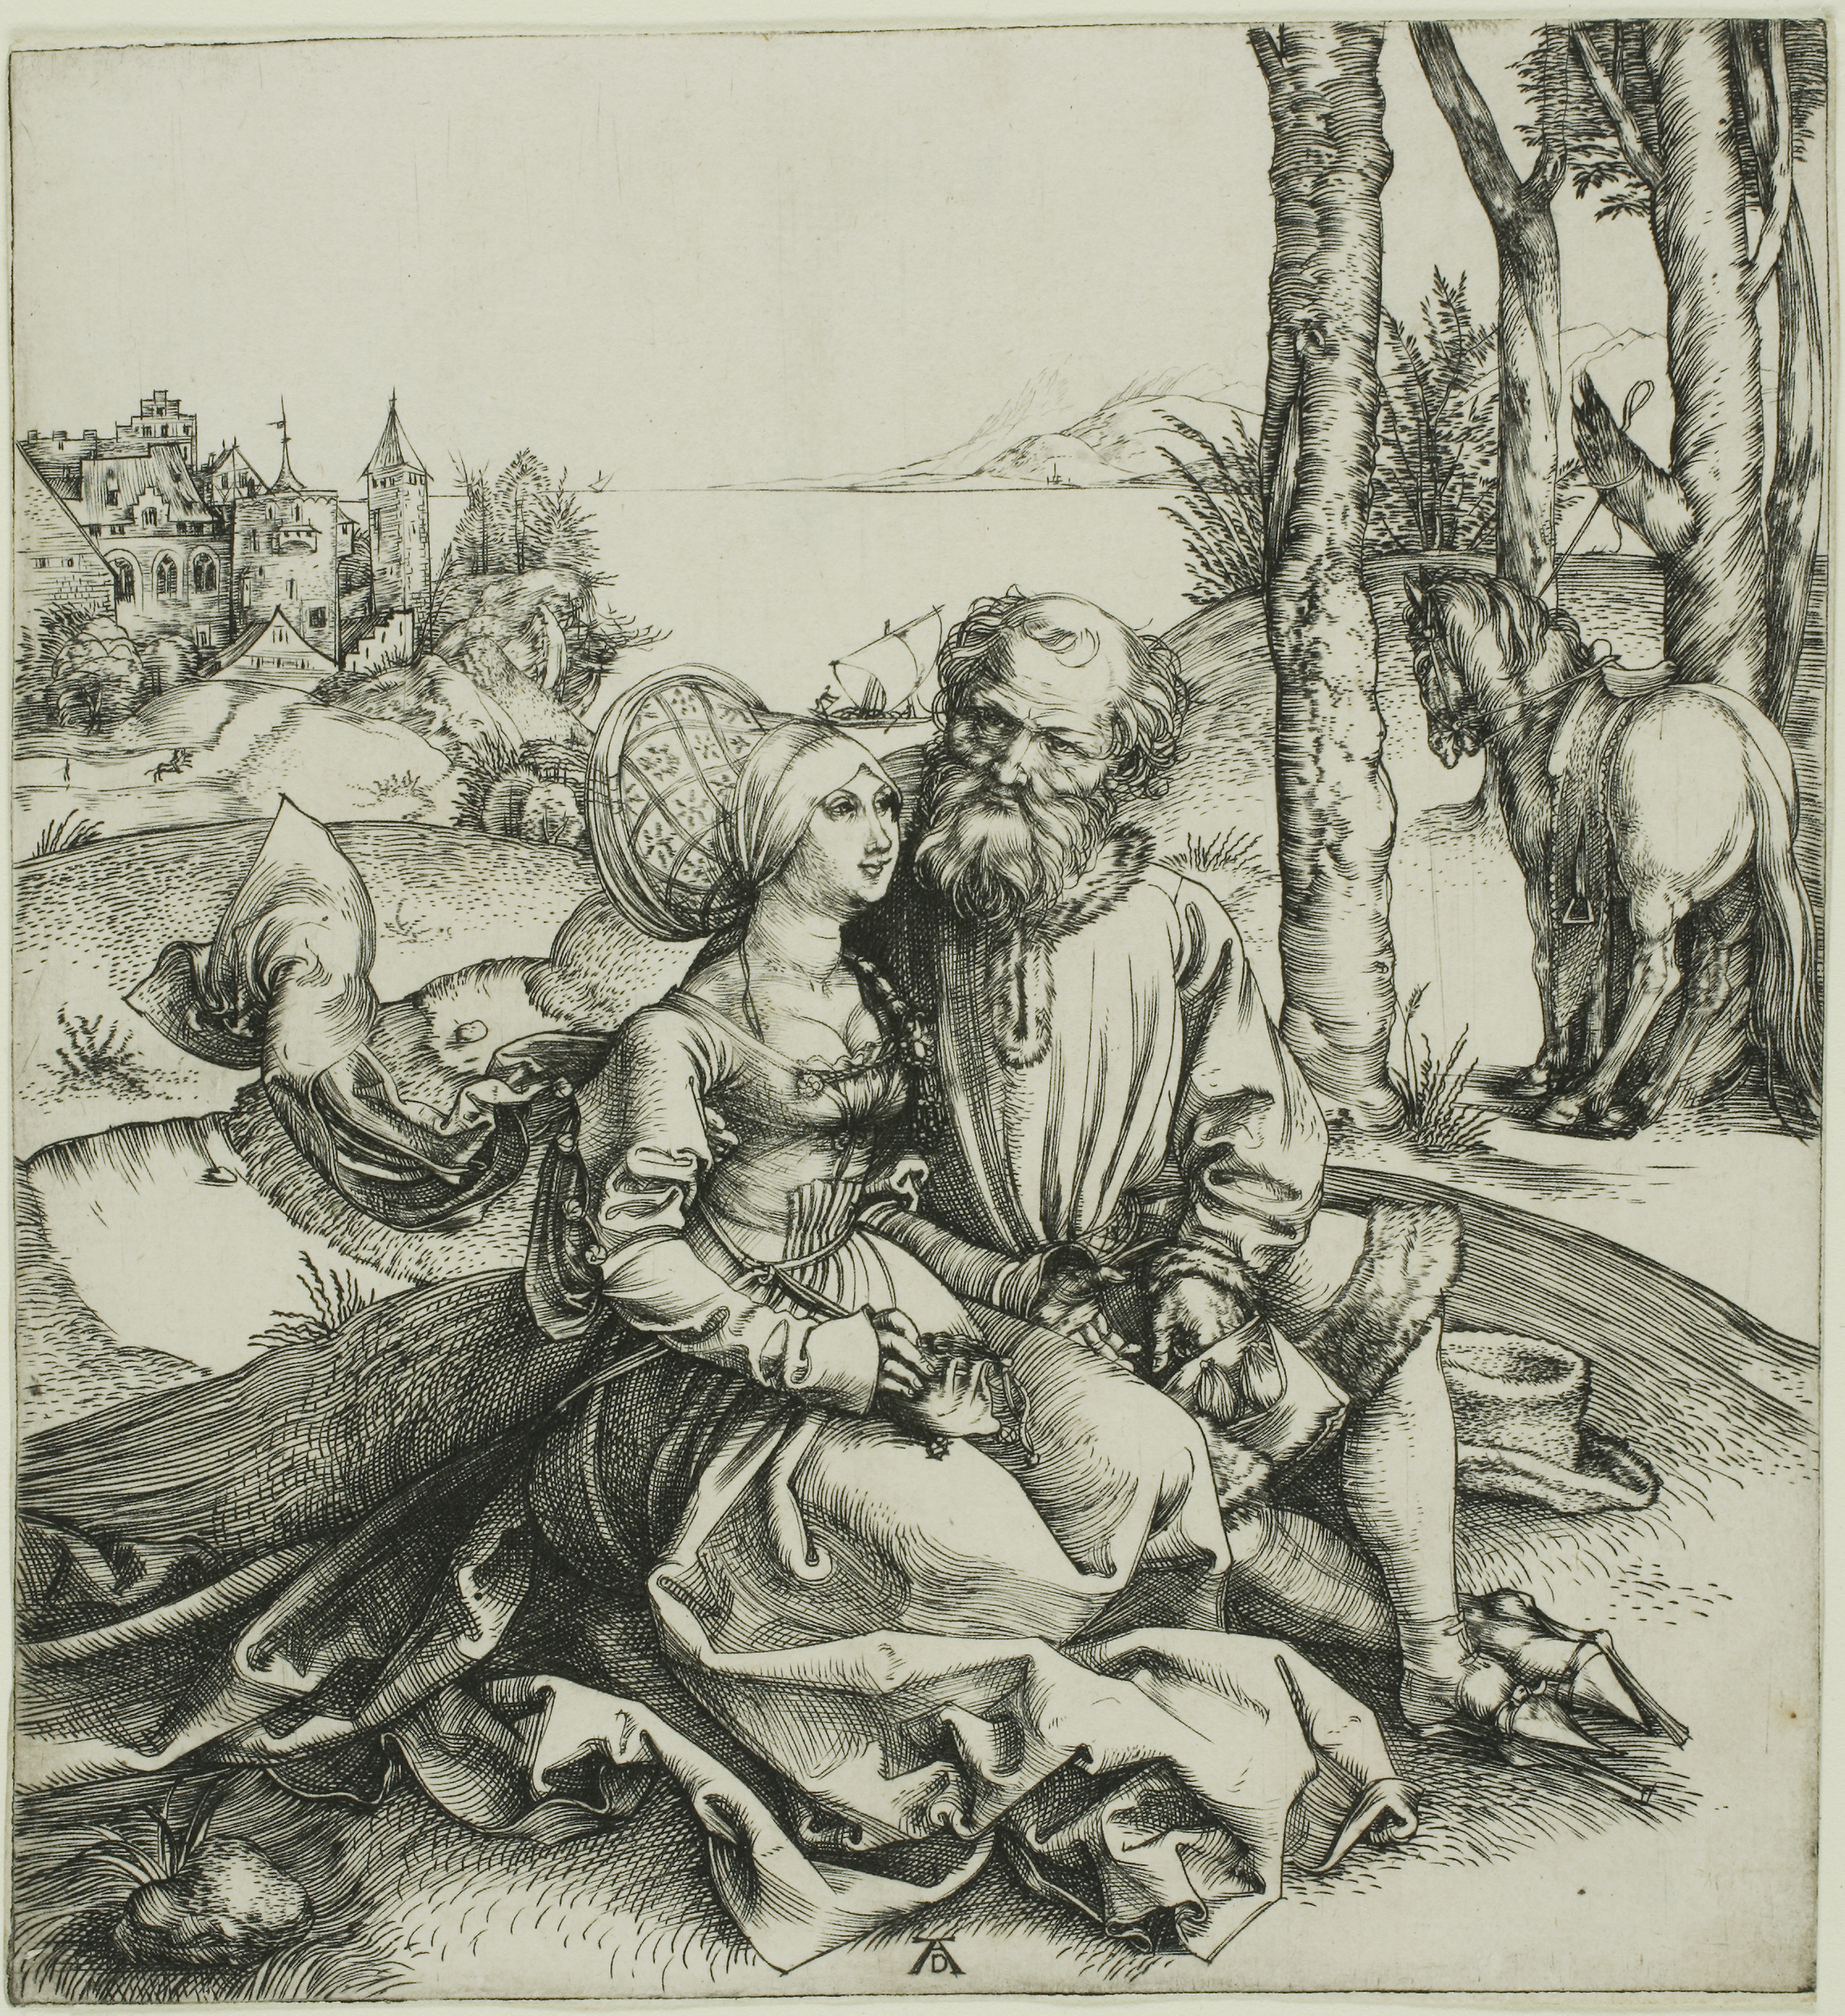
black and white, art, tree, history, monochrome, illustration, drawing, visual arts, mythology, artwork